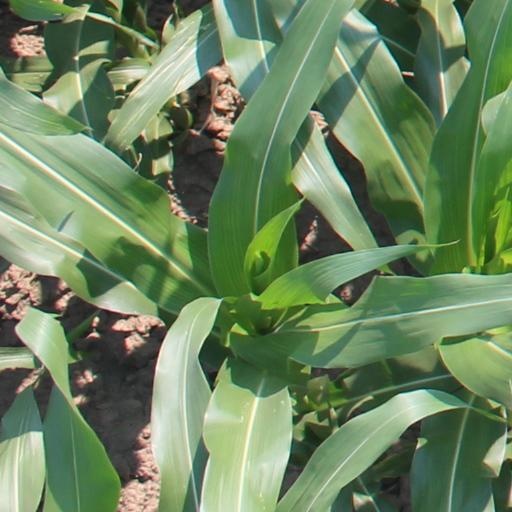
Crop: maize; corn